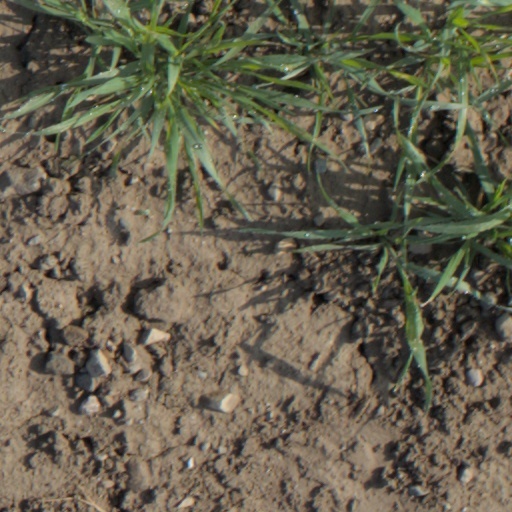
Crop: wheat